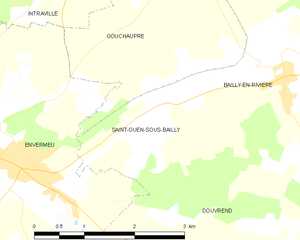
Carte des communes françaises Saint-Ouen-sous-Bailly